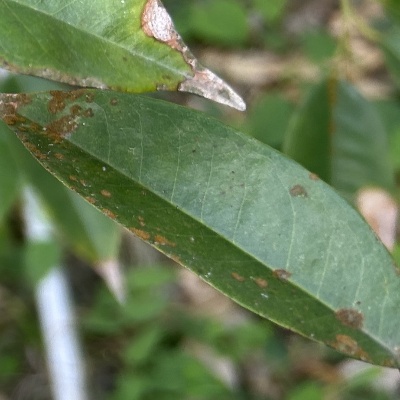
Label: Leaf_Algal